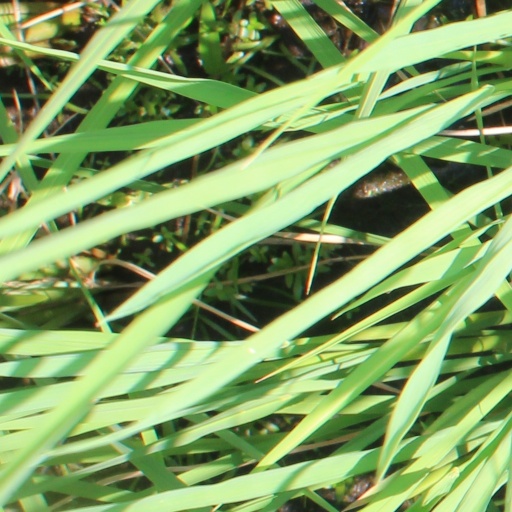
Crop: rice